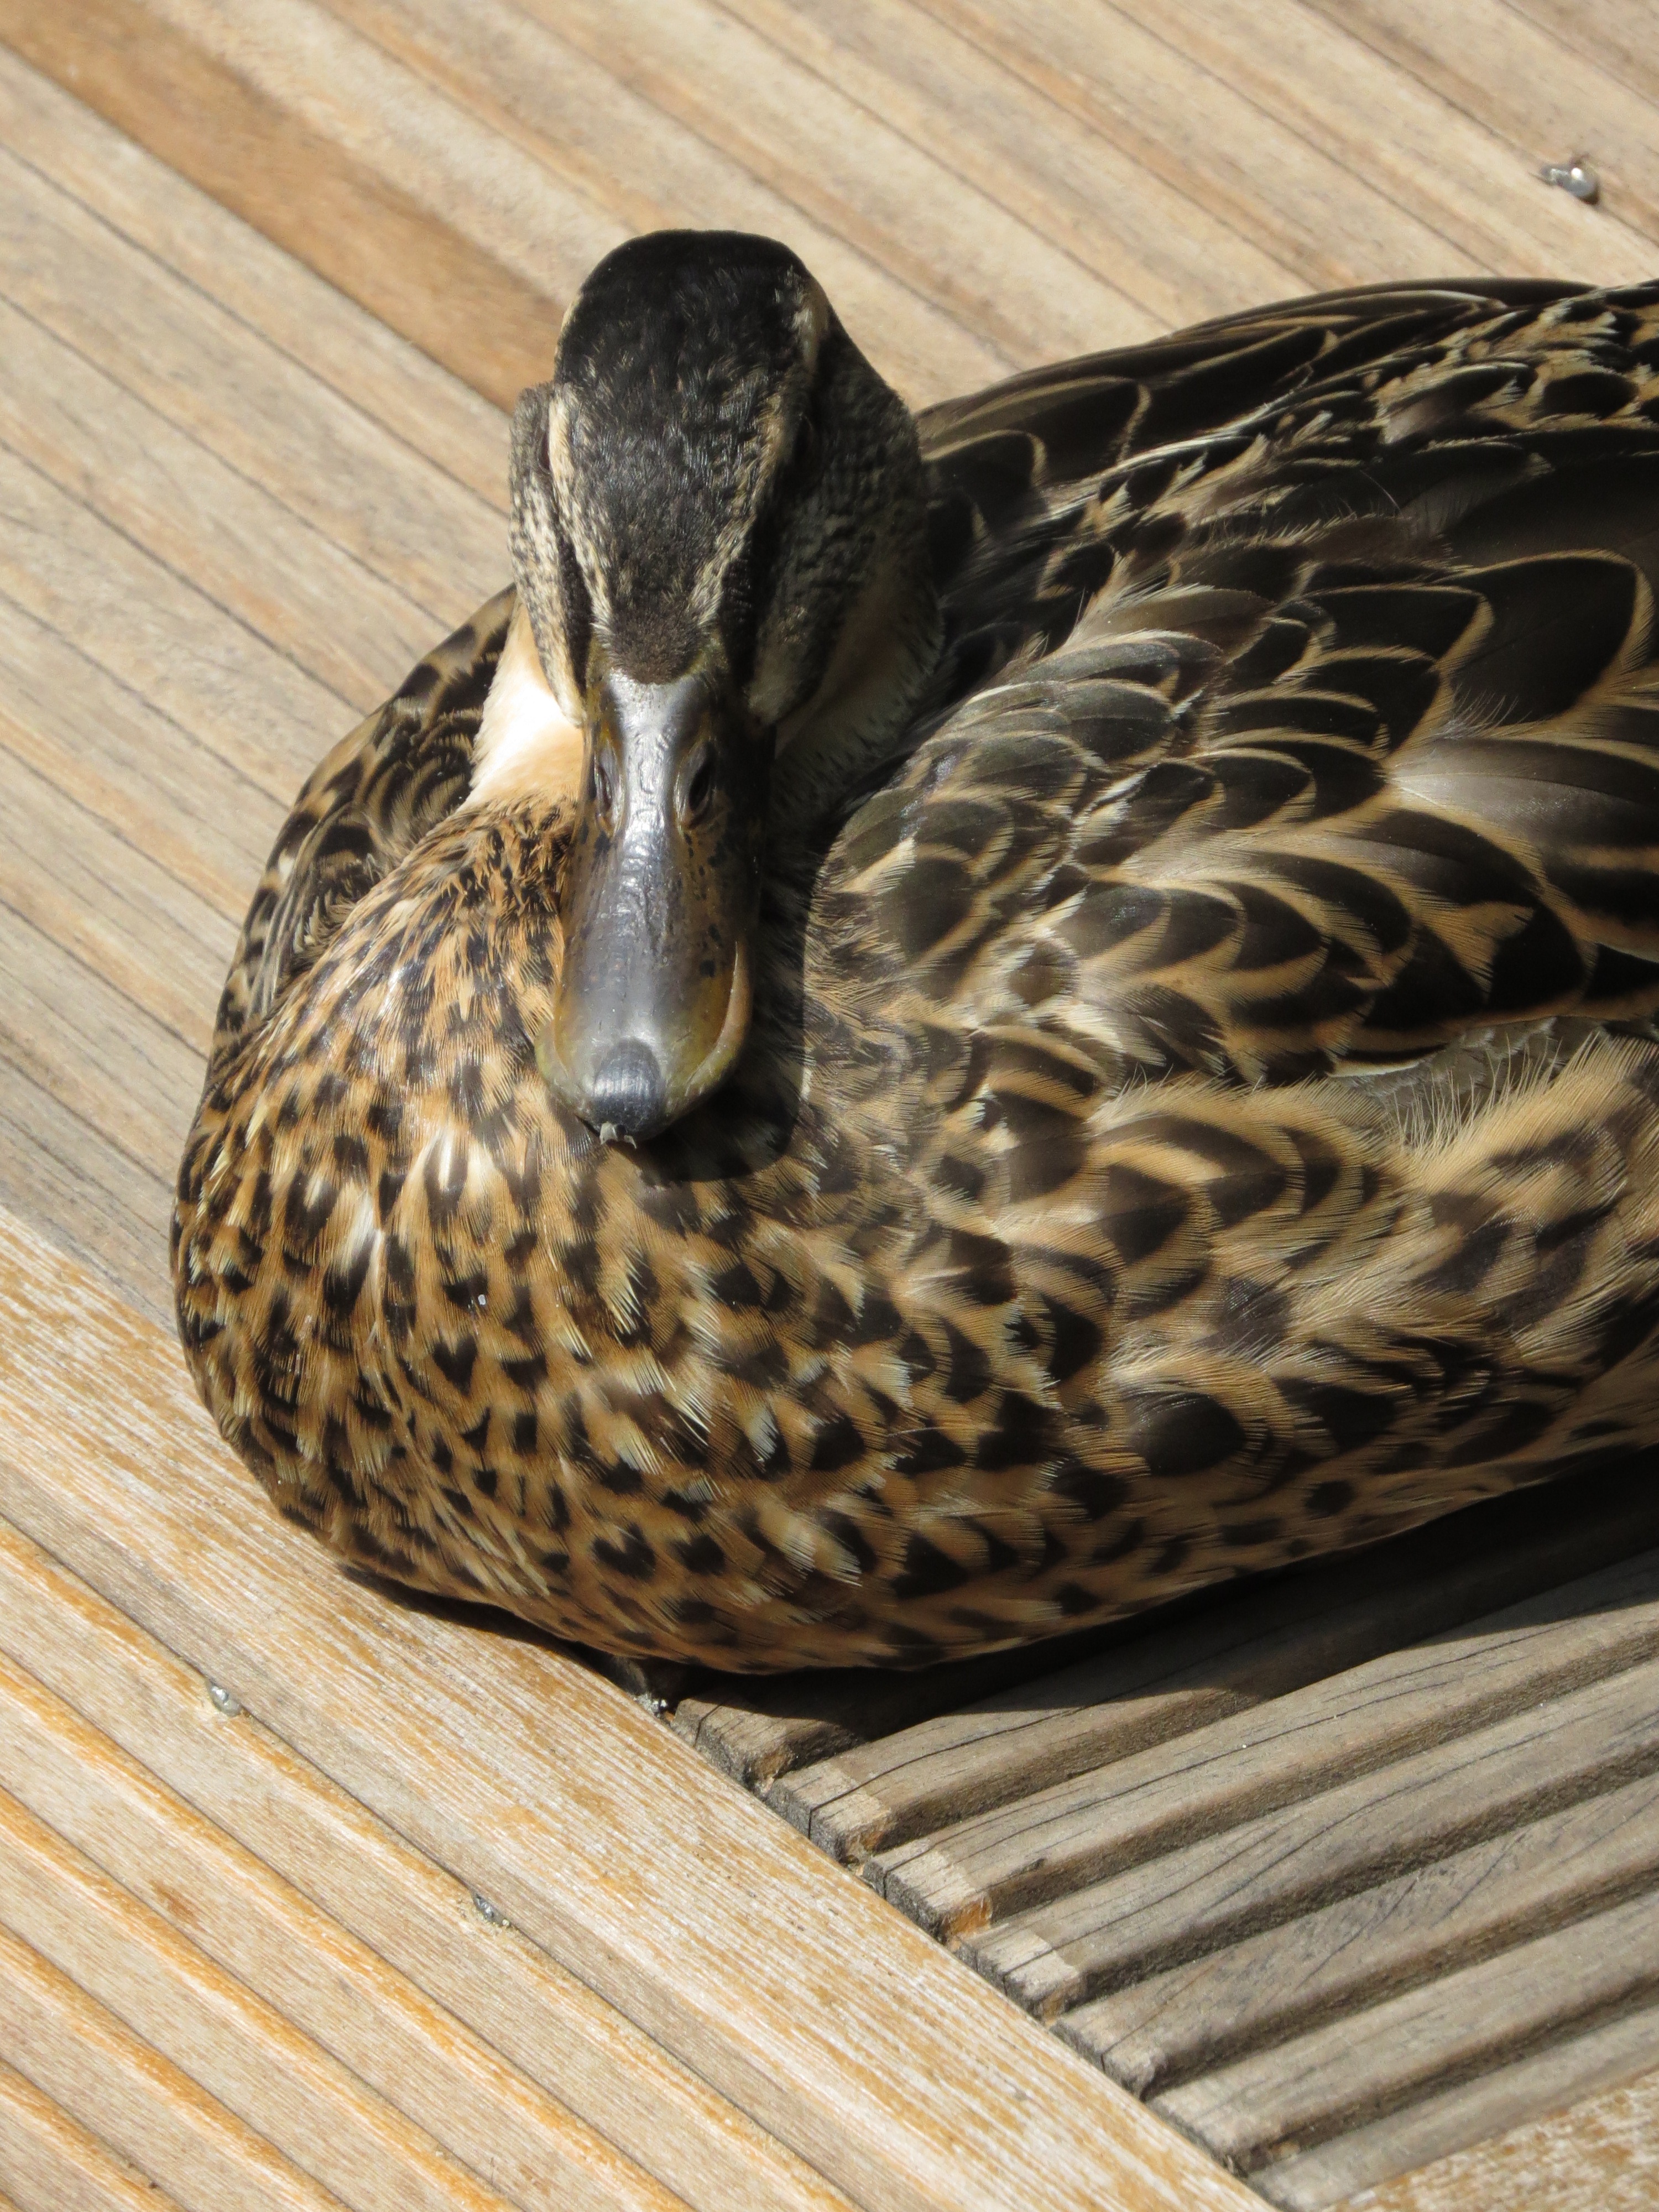
bird, wing, wildlife, beak, fauna, close up, amsterdam, duck, animals, vertebrate, waterfowl, water bird, mallard, ducks geese and swans